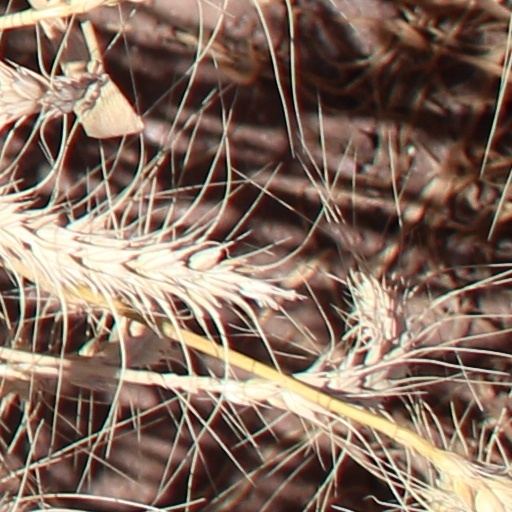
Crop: wheat